Lobster Man from Mars

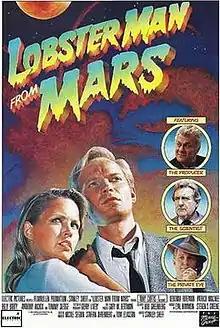
Theatrical release poster

Lobster Man from Mars is a 1989 comedy film directed by Stanley Sheff and starring Tony Curtis. The film is a spoof of B movie sci-fi films from the 1950s. It had its world premiere at the Sundance Film Festival in 1989.